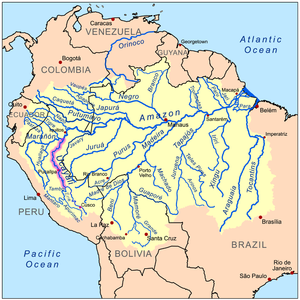
Le río Ucayali est une grande rivière du Pérou, qui naît dans la région d'Ucayali, de la confluence des rivières río Tambo et río Urubamba, au pied de la Cordillère des Andes. Il coule en pente douce vers le nord-ouest du pays et finit par se joindre au río Marañón, donnant ainsi deux sources à l'Amazone. Il est aujourd'hui le plus souvent admis que la branche mère du fleuve par la longueur est l'Ucayali, et que la branche mère hydrologique est le Marañón.